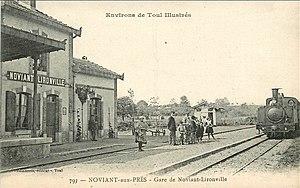
Carte postale de la gare vers 1910.
Noviant-aux-Prés est une commune française située dans le département de Meurthe-et-Moselle en région Grand Est.